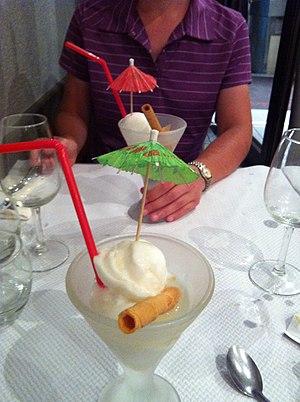
Un colonel est un dessert glacé composé traditionnellement d'un sorbet citron arrosé de vodka.